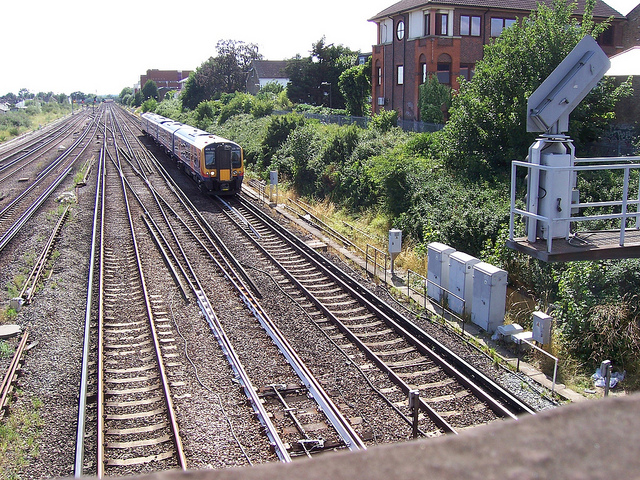
user: Given an image and a question. Answer the question in a short answer. Question: What type of material is underneath the railroad tracks? Short Answer:
assistant: rock